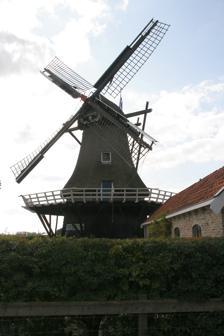
Building: De Onderneming, Witmarsum
Country: Netherlands
Year built: 1850
De Onderneming, Witmarsun De Onderneming, September 2008 Origin Mill name De Onderneming Mill location Molenweg 43, 8748 CN, Witmarsum Coordinates 53°05′57″N 5°28′08″E / 53.09917°N 5.46889°E / 53.09917; 5.46889 Operator(s) Stichting tot Behoud van Momumenten in de gemeente Súdwest Fryslân Year built 1862 Information Purpose Corn mill and pearl barley mill Type Smock mill Storeys Three storey smock Base storeys Two storey base Smock sides Eight sides No. of sails Four sails Type of sails Common sails , Fok system on leading edges Windshaft Cast iron Winding Tailpole and winch No. of pairs of millstones Four pairs Size of millstones 1.60 metres (5 ft 3 in), 1.56 metres (5 ft 1 in), 1.50 metres (4 ft 11 in) and 1.47 metres (4 ft 10 in) diameter De Onderneming ( Dutch pronunciation: [də ˌʔɔndərˈneːmɪŋ] ; English: The Company ) is a smock mill in Witmarsum, Friesland , Netherlands which was built in 1850 and is in working order. It is used as a training mill. The mill is listed as a Rijksmonument . History De Onderneming was built in 1850, probably by millwright Van der Meer of Harlingen, Friesland . The foundation stone was laid on 17 September. In 1896, the mill was bought by Geurt Stoffels. It passed to his son Heimen in 1956. Following Heimen's death in 1968, the mill fell into disrepair. It was bought by the Gemeente Wûnseradiel. Restoration took place in 1970-71. Further restorations took place in 1988 and 1994. The mill is in the ownership of the Stichting tot Behoud van Momumenten in de gemeente Súdwest Fryslân. Used as a training mill, it is listed as a Rijksmonument , № 39437. Description For an explanation of the various items of machinery, see Mill machinery . De Onderneming is what the Dutch describe as a "Stellingmolen". It is a smock mill on a wooden base. The stage is 4.00 metres (13 ft 1 in) above ground level. The smock and cap are thatched . The mill is winded by tailpole and winch. The sails are Common sails , fitted with the Fok system on their leading edges. They have a span of 19.00 metres (62 ft 4 in). The sails are carried on a cast-iron windshaft , which was cast  by Fabrikaat De Muinck Keizer of Martenshoek , Groningen in 1891. The windshaft also carries the brake wheel which has 60 cogs. This drives the wallower (31 cogs) at  the top of the upright shaft . At the bottom of the upright shaft is the great spur wheel , which has 75 cogs. The great spur wheel drives a pair of 1.60 metres (5 ft 3 in) diameter Cullen millstones via a lantern pinion stone nut which has 22 staves. A pair of 1.50 metres (4 ft 11 in) Cullen millstones is driven via a lantern pinion stone nut which has 19 staves. Two pairs of Peak millstones, of 1.56 metres (5 ft 1 in) and 1.47 metres (4 ft 10 in) diameter, are driven via lantern pinion stone nuts which have 22 staves each. Millers Geurt Stoffels (1896-1956) Heimen Stoffels (1956–64) Public access De Onderneming is open to the public on Saturday between 09:00 and 12:00, or by appointment. References Wikimedia Commons has media related to De Onderneming, Witmarsum . Dutch Rijksmonument 39437